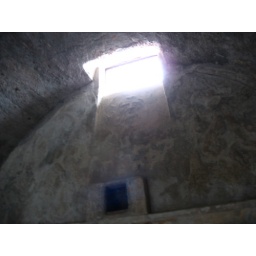
Open window inside the tepidarium in the Baths of the Forum. Notice the face of Zeus carved into the wall just below the window.